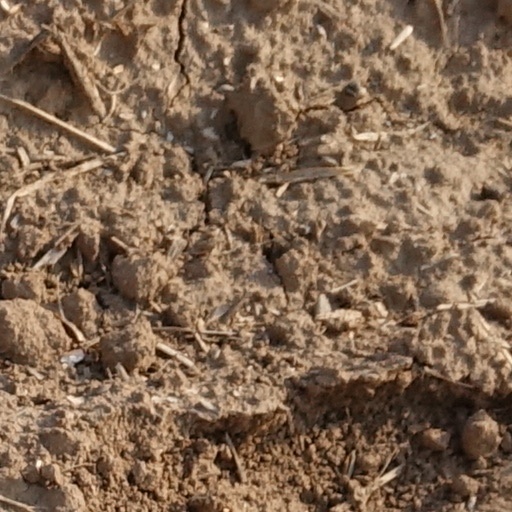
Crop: wheat